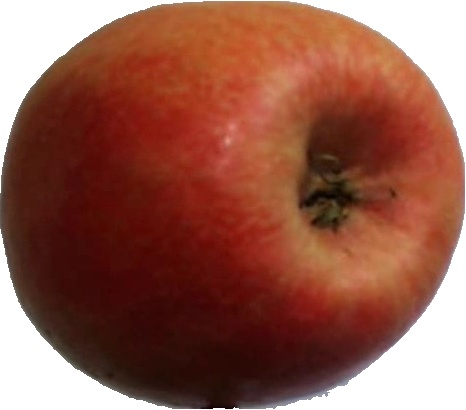
Label: apple_pink_lady_1